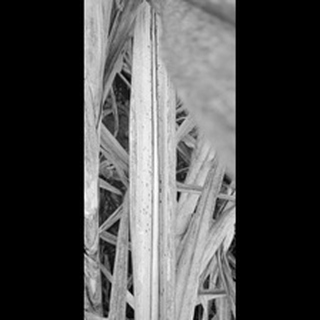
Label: sugarcane_yellow_leaf_disease